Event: Nepal Earthquake
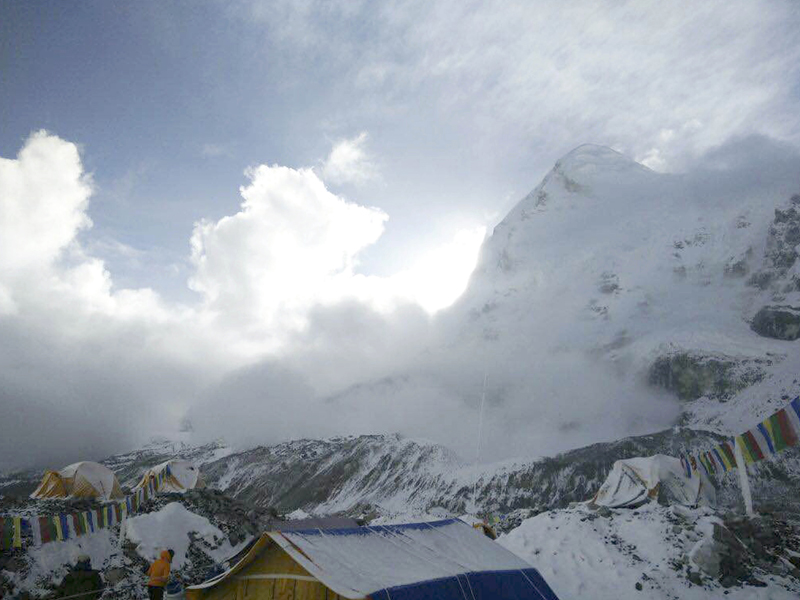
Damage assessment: no_damage